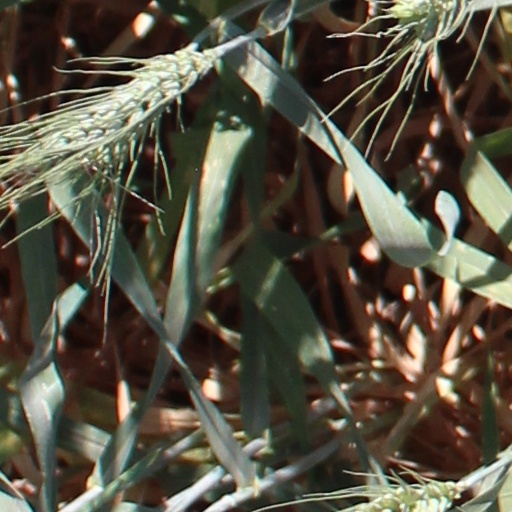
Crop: wheat